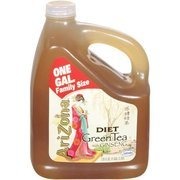
Item Name: Arizona: Diet Green w/Ginseng Tea, 128 Fl oz(Pack of 4)
Bullet Point: Arizona Diet Green Tea with Ginseng 128 oz
Product Description: Arizona Diet Green Tea with Ginseng 128 oz
Value: 512.0
Unit: Fl Oz

Price: 3.57